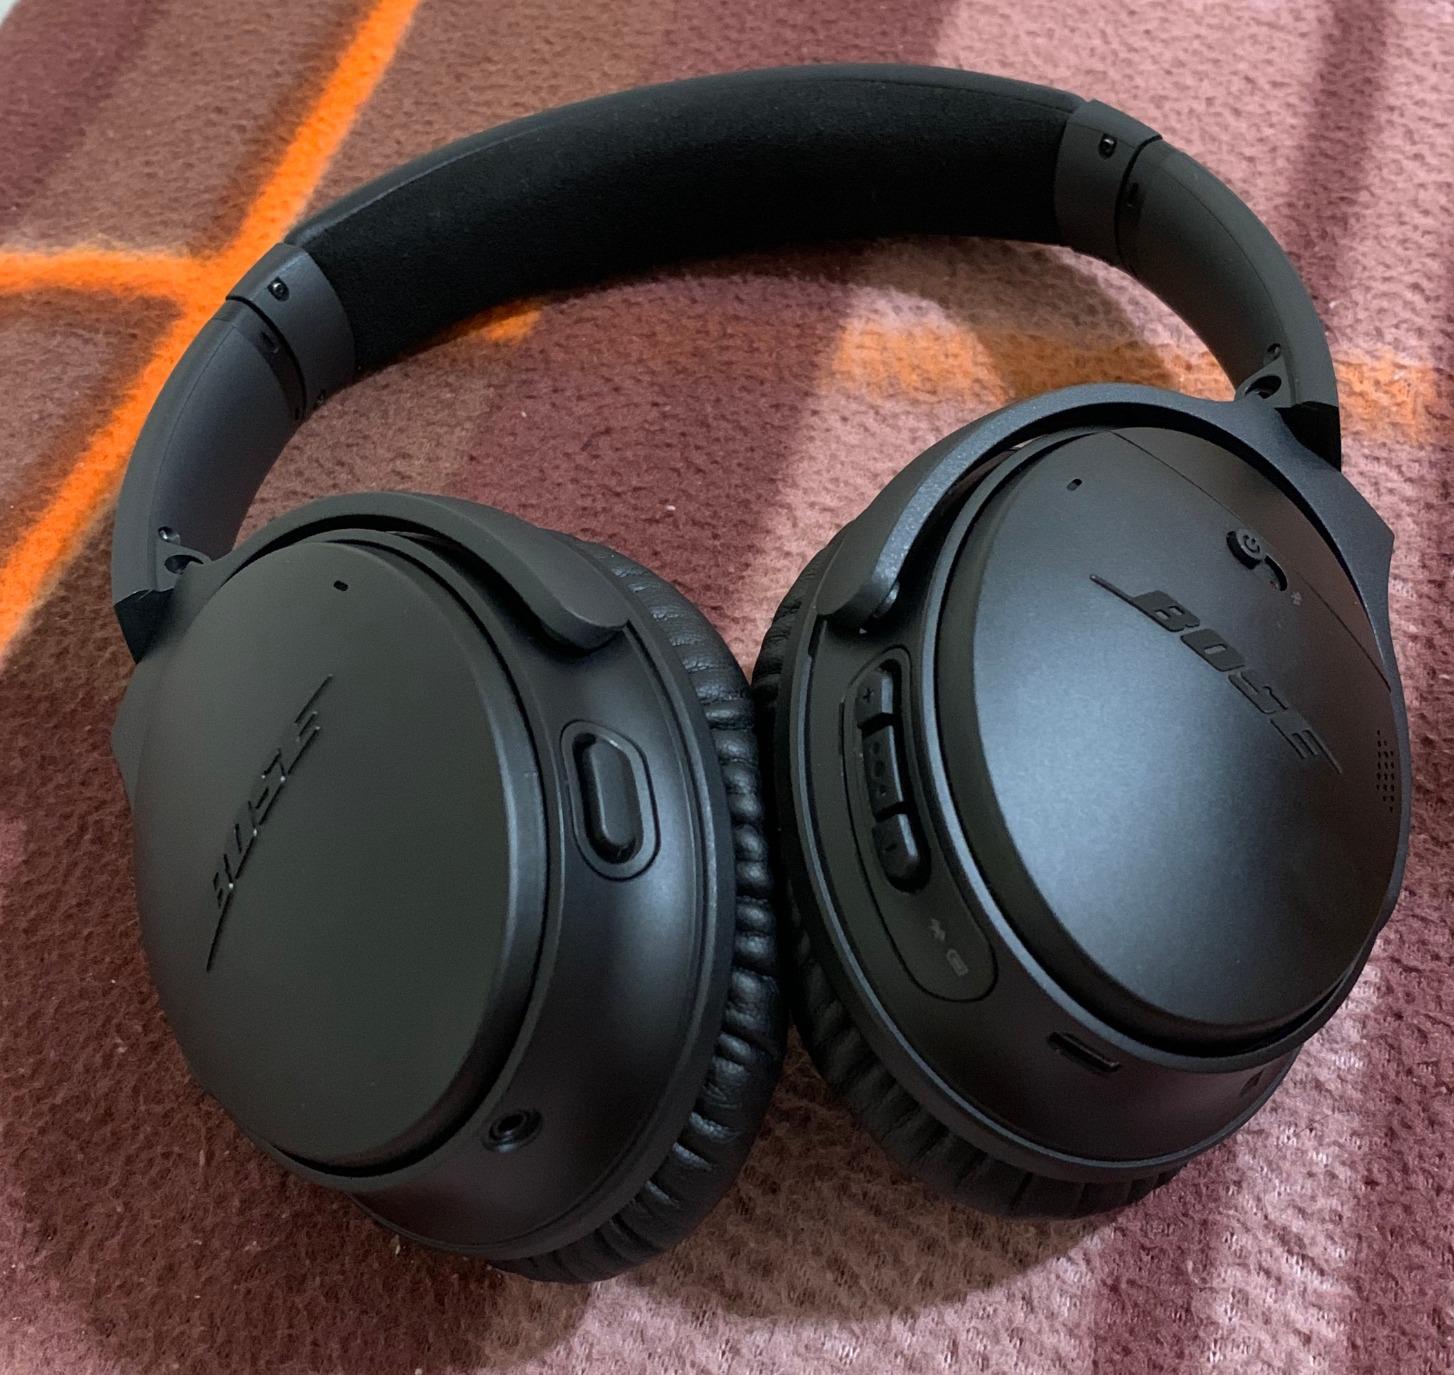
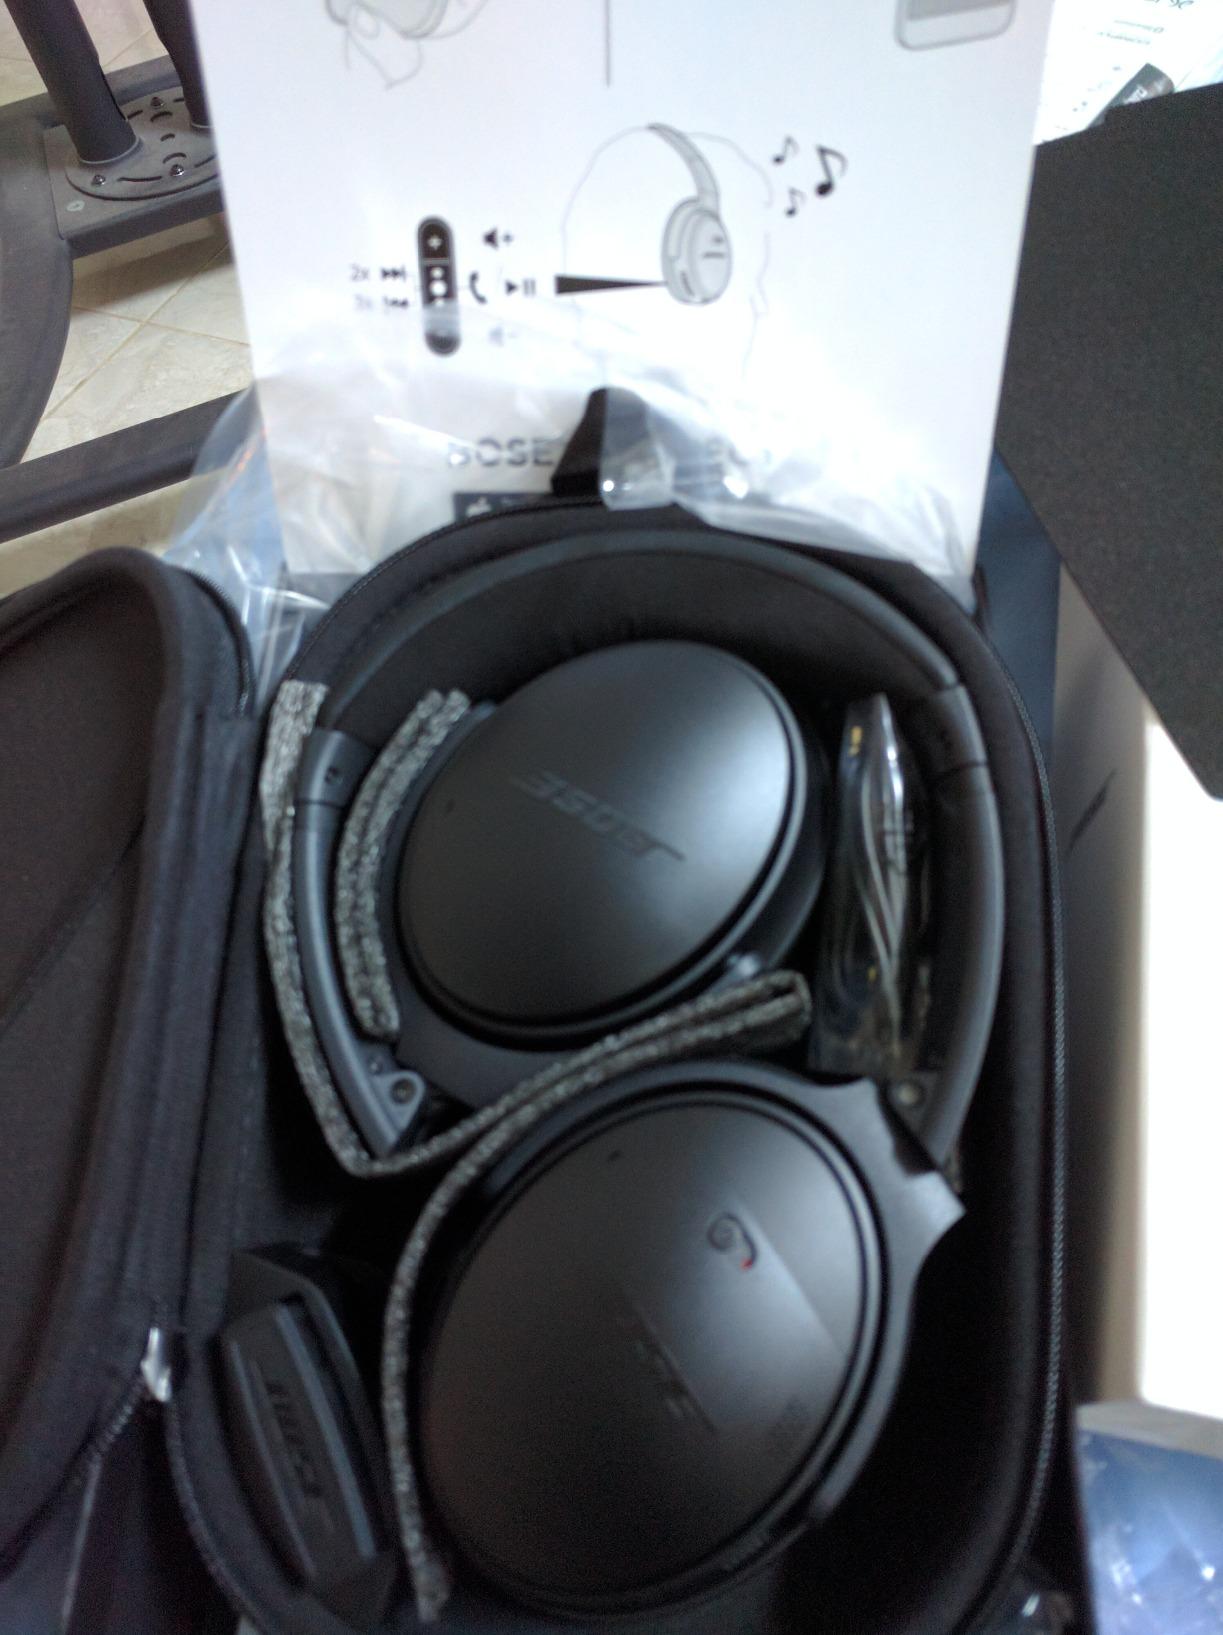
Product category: headphones
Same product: yes